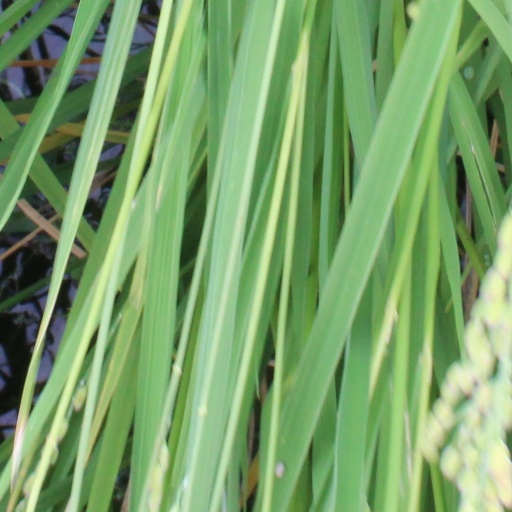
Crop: rice